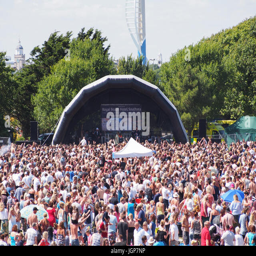
a large crowd at a free outdoor music event held